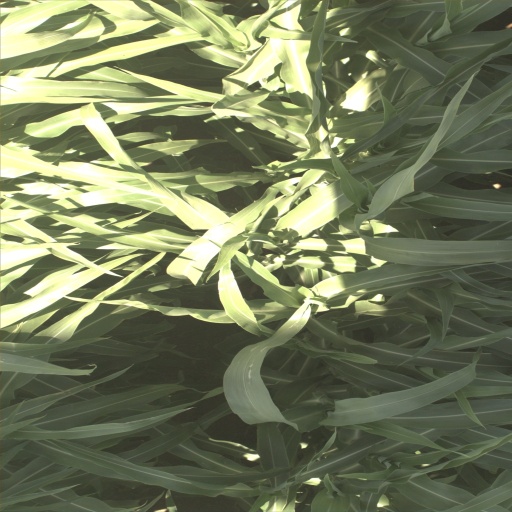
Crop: sorghum